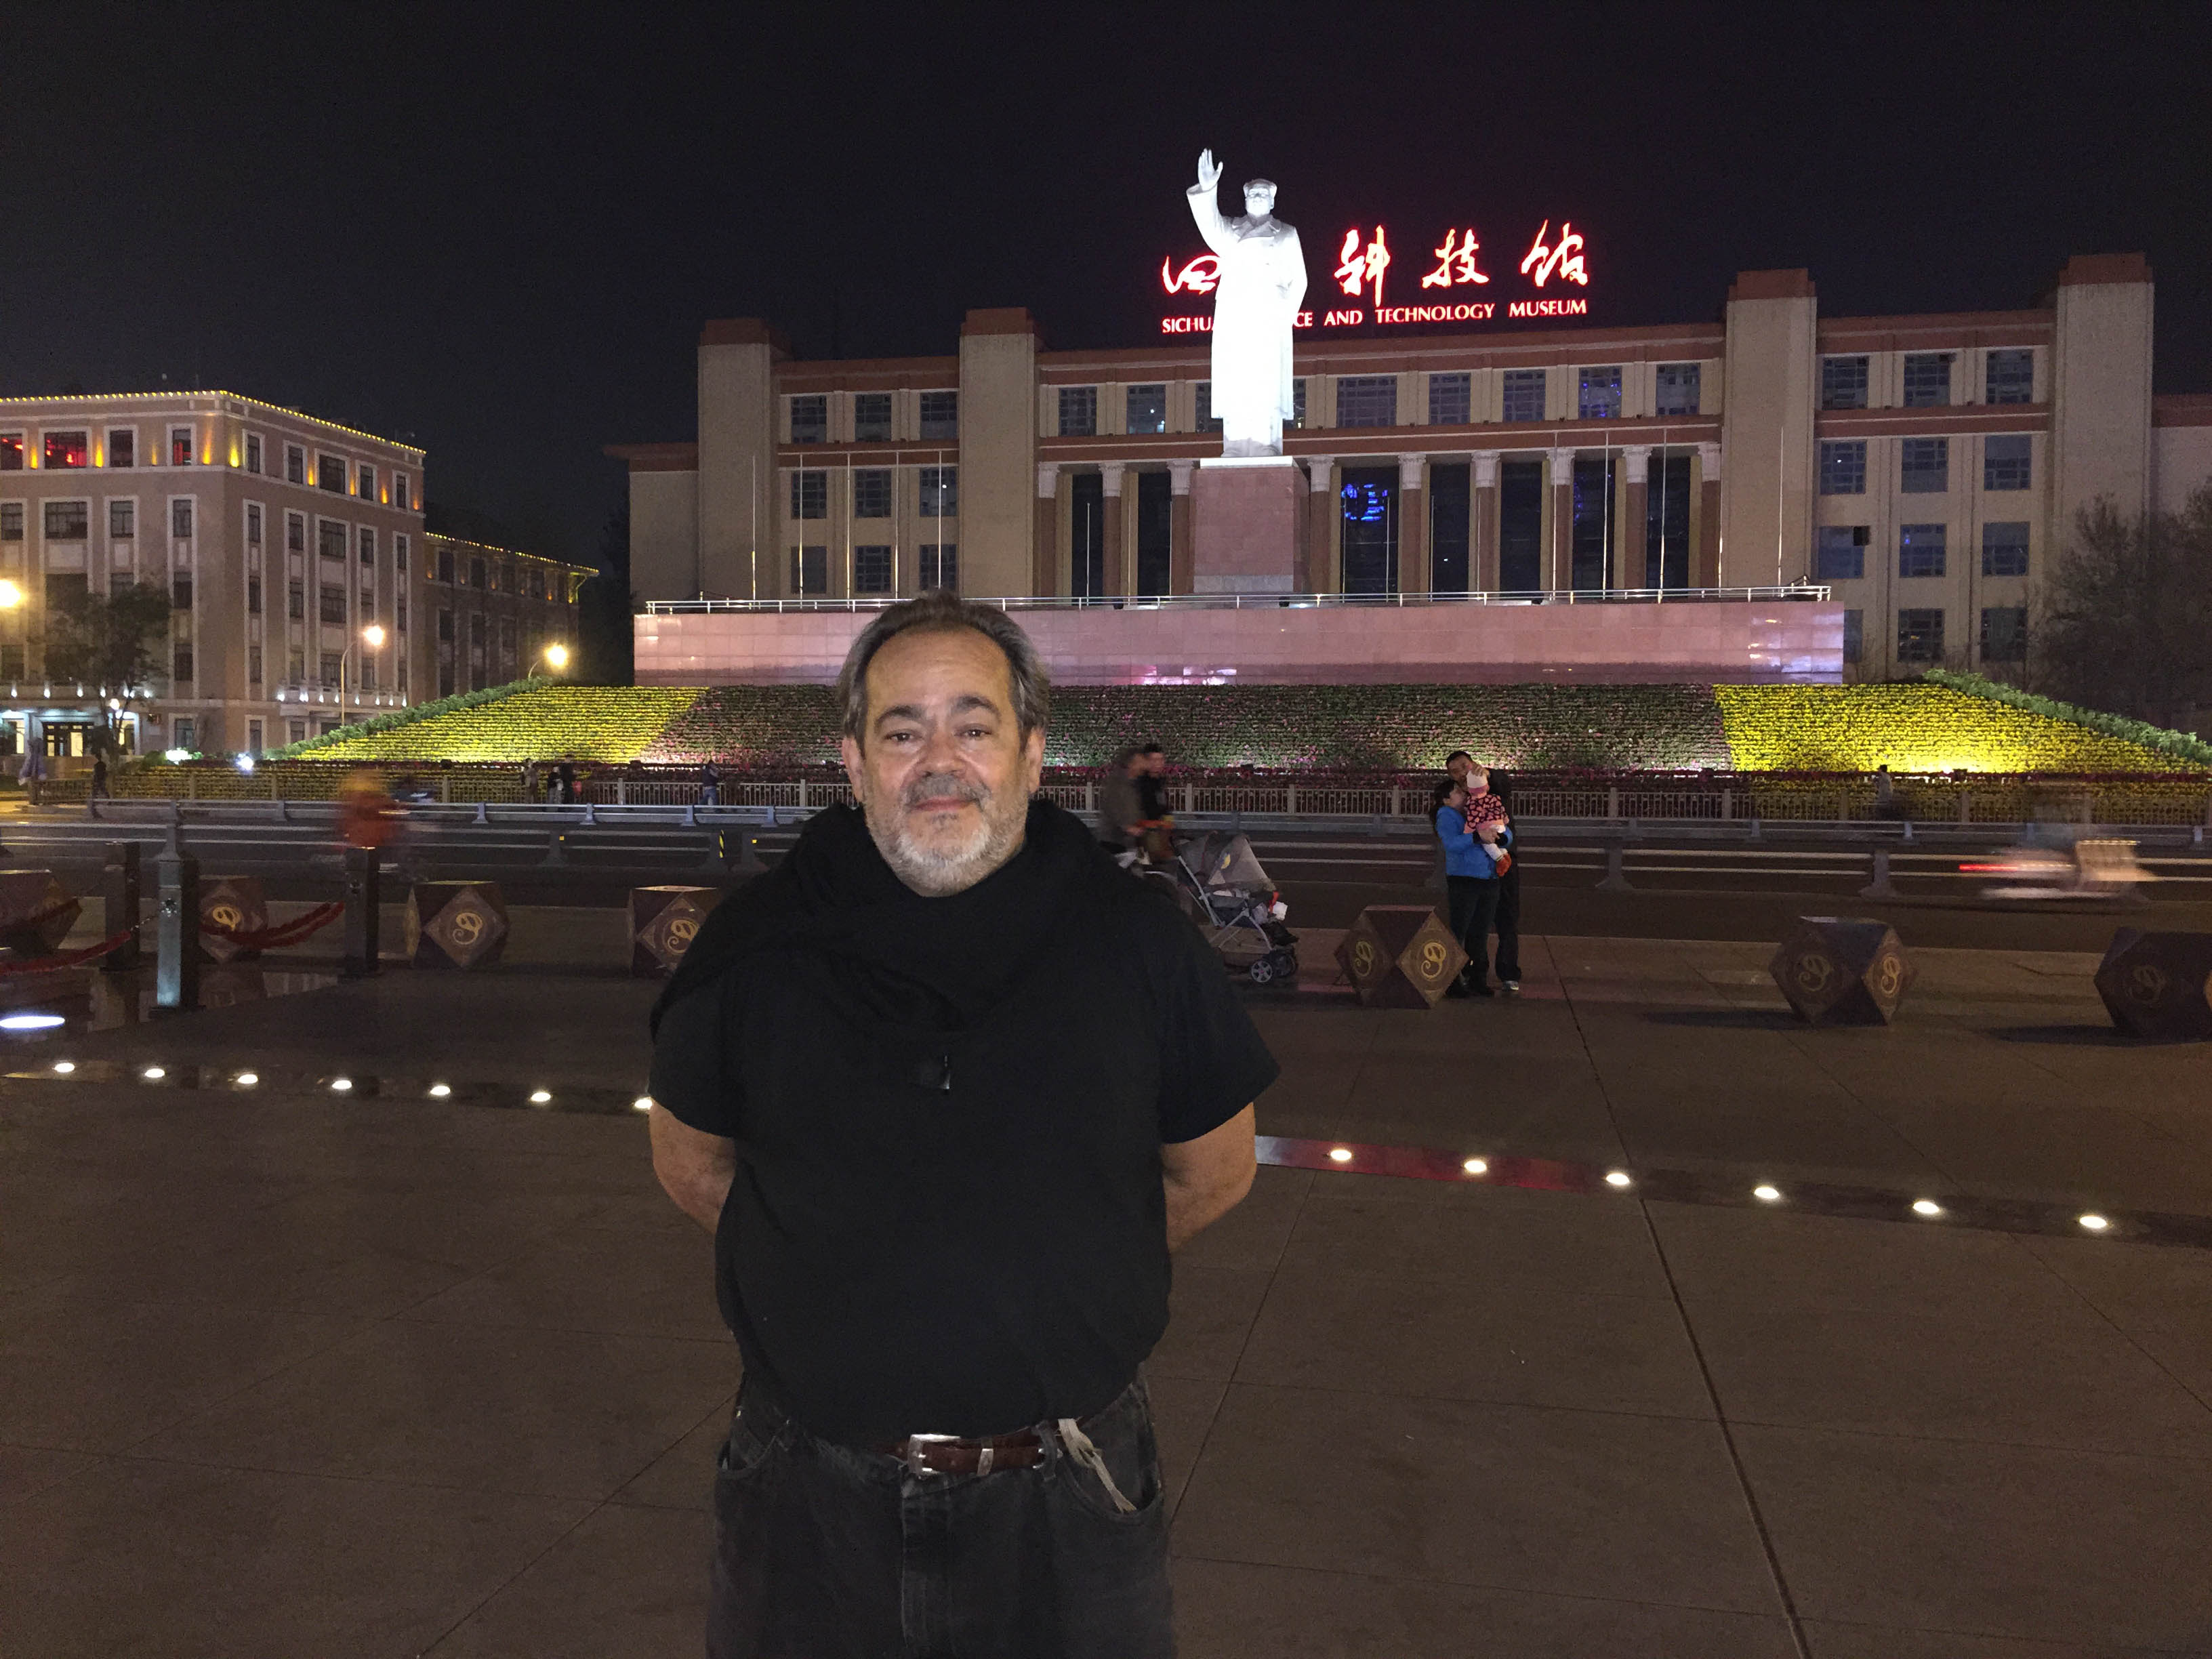
night, evening